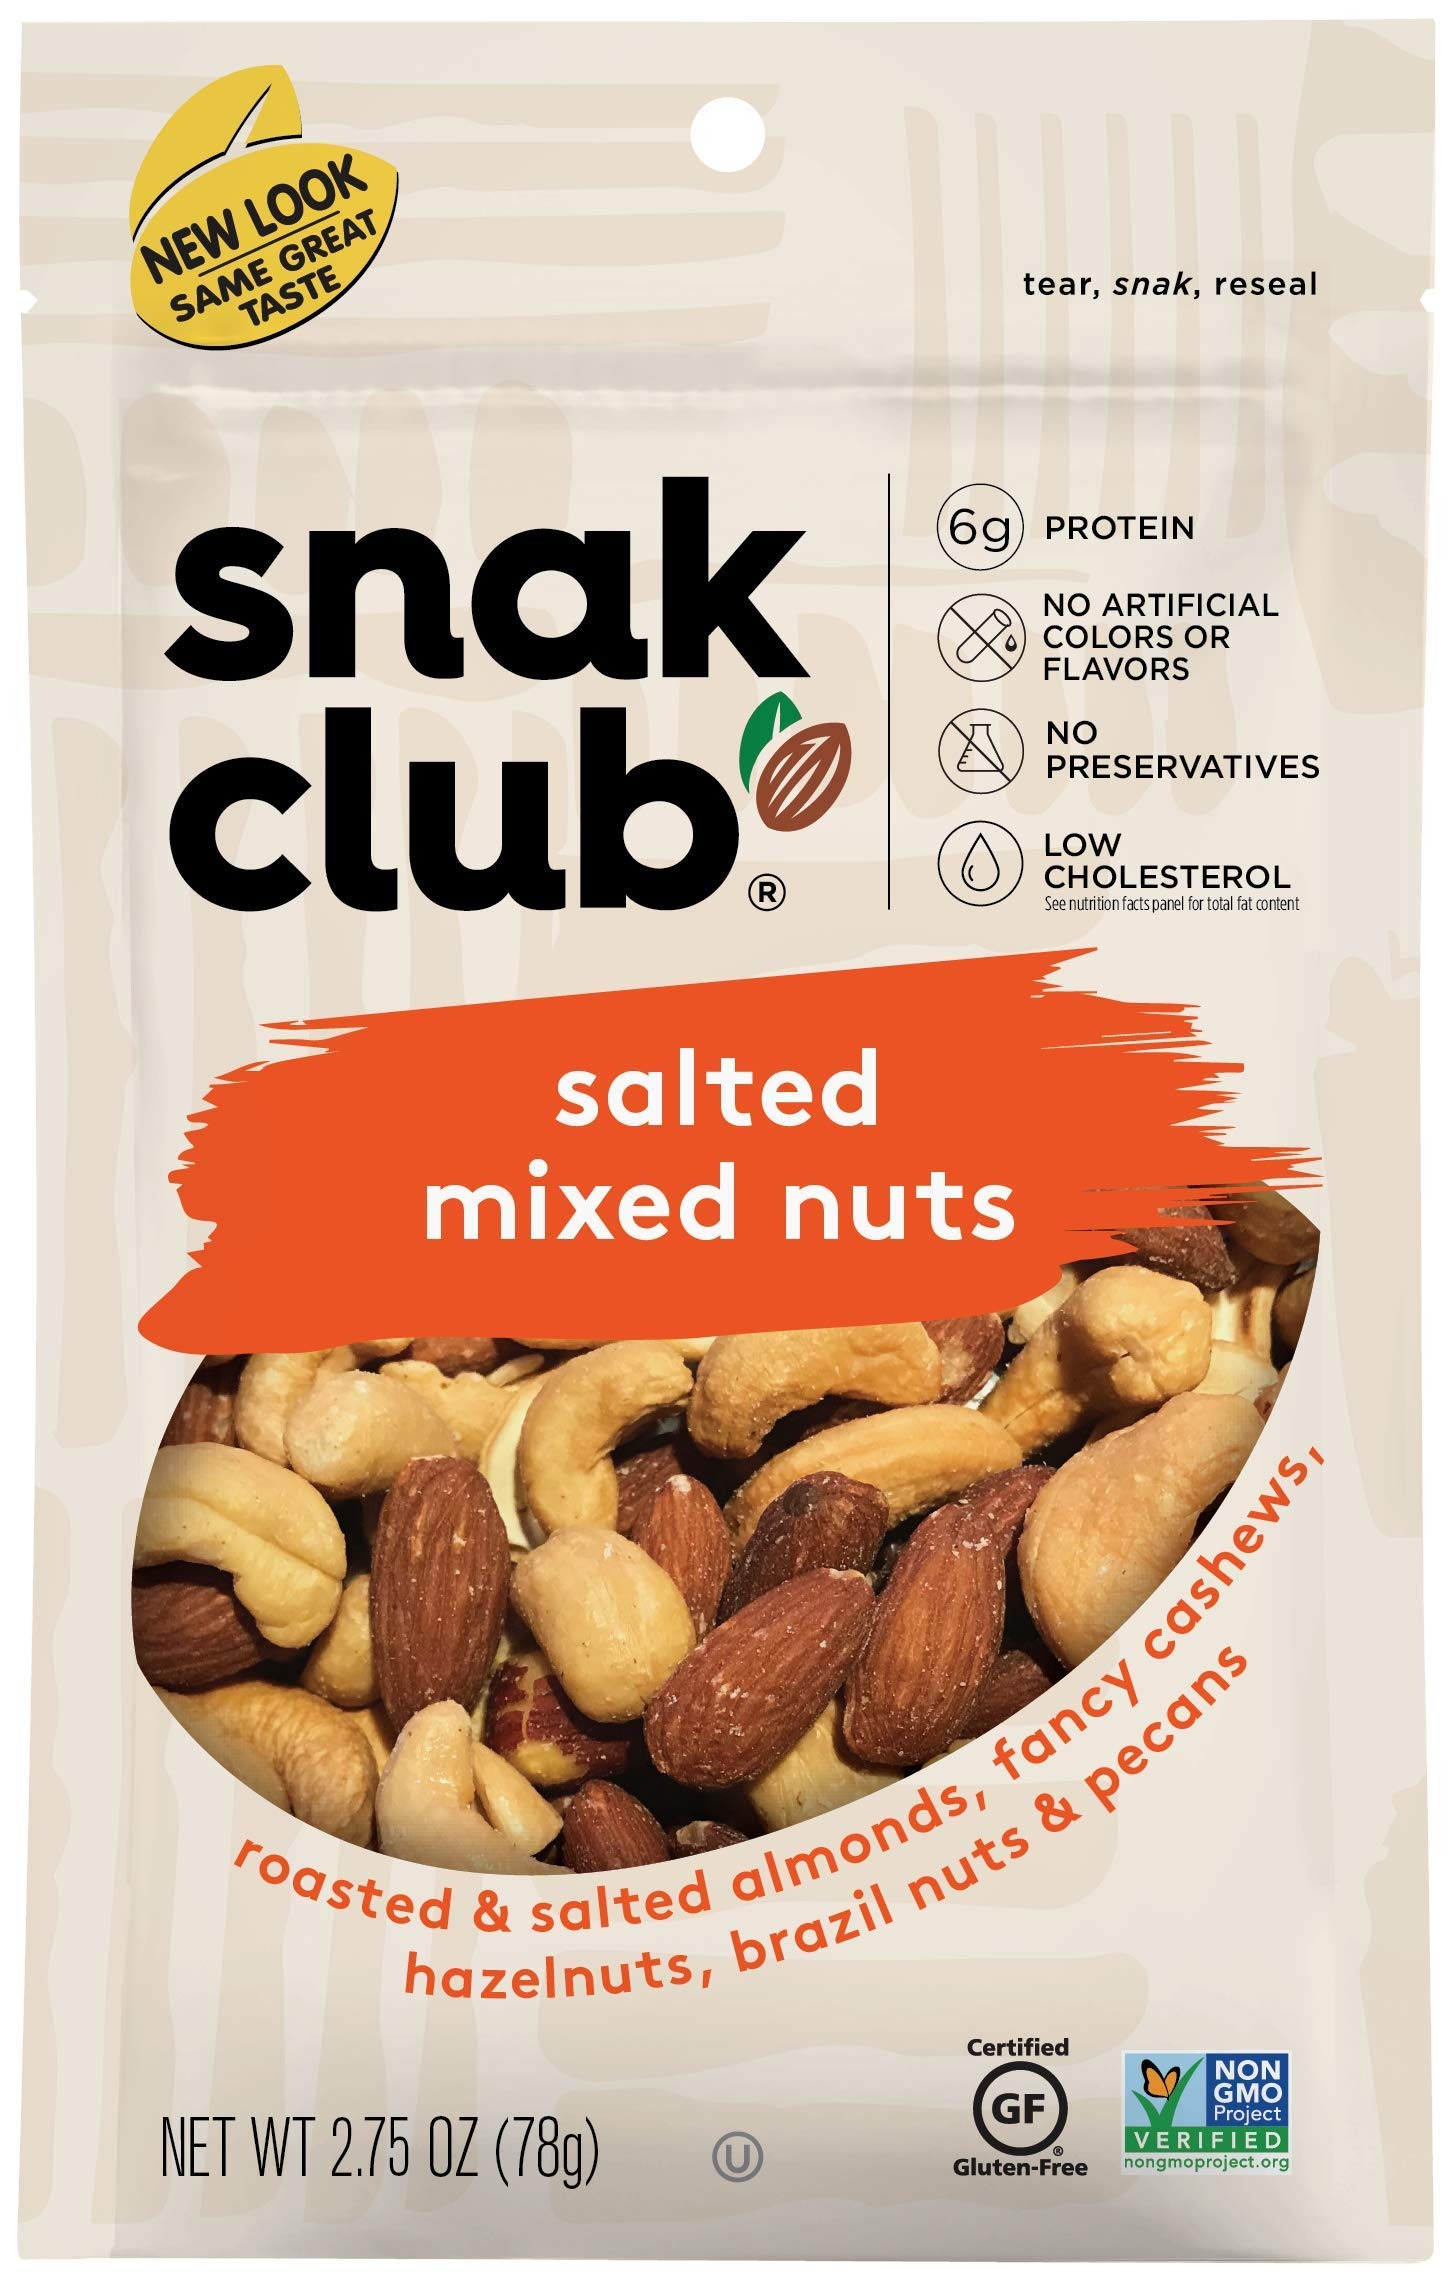
Item Name: Snak Club Salted Mixed Nuts, 2.75 Ounce (Pack of 6)
Bullet Point 1: All Natural Mixed Nuts: Featuring a mixture of salted cashews, almonds, Brazil nuts, hazelnuts and pecans, these mixed nuts are low sodium, non-GMO and contain no artificial ingredients, with 6g of protein and 2g of fiber per serving
Bullet Point 2: Freshness Sealed: Crafted in California and packed with protein and fiber in every serving, these nuts come in a resealable bag to maintain freshness and prevent spillage for easy snacking on the go
Bullet Point 3: Healthy and Flavorful: From raw, roasted and seasoned nut mixes to trail mixes packed with protein, antioxidants, chocolate and dried fruit to sweet and spicy party mixes, we've got the perfect treat for you
Bullet Point 4: Snacking for Every Occasion: With package sizes that range from 2-ounce Grab ‘n Run individual packs to 24-ounce Party Size bags, our products are perfect for a party, a hiking trip or just a quick treat or snack
Bullet Point 5: Snak Club Selections: We offer over 100 options of traditional nuts, unique seasoned nuts, traditional trail mixes, innovative snack mixes, dried fruit and candy to fulfill all of your snacking needs
Value: 16.5
Unit: Ounce

Price: 30.25